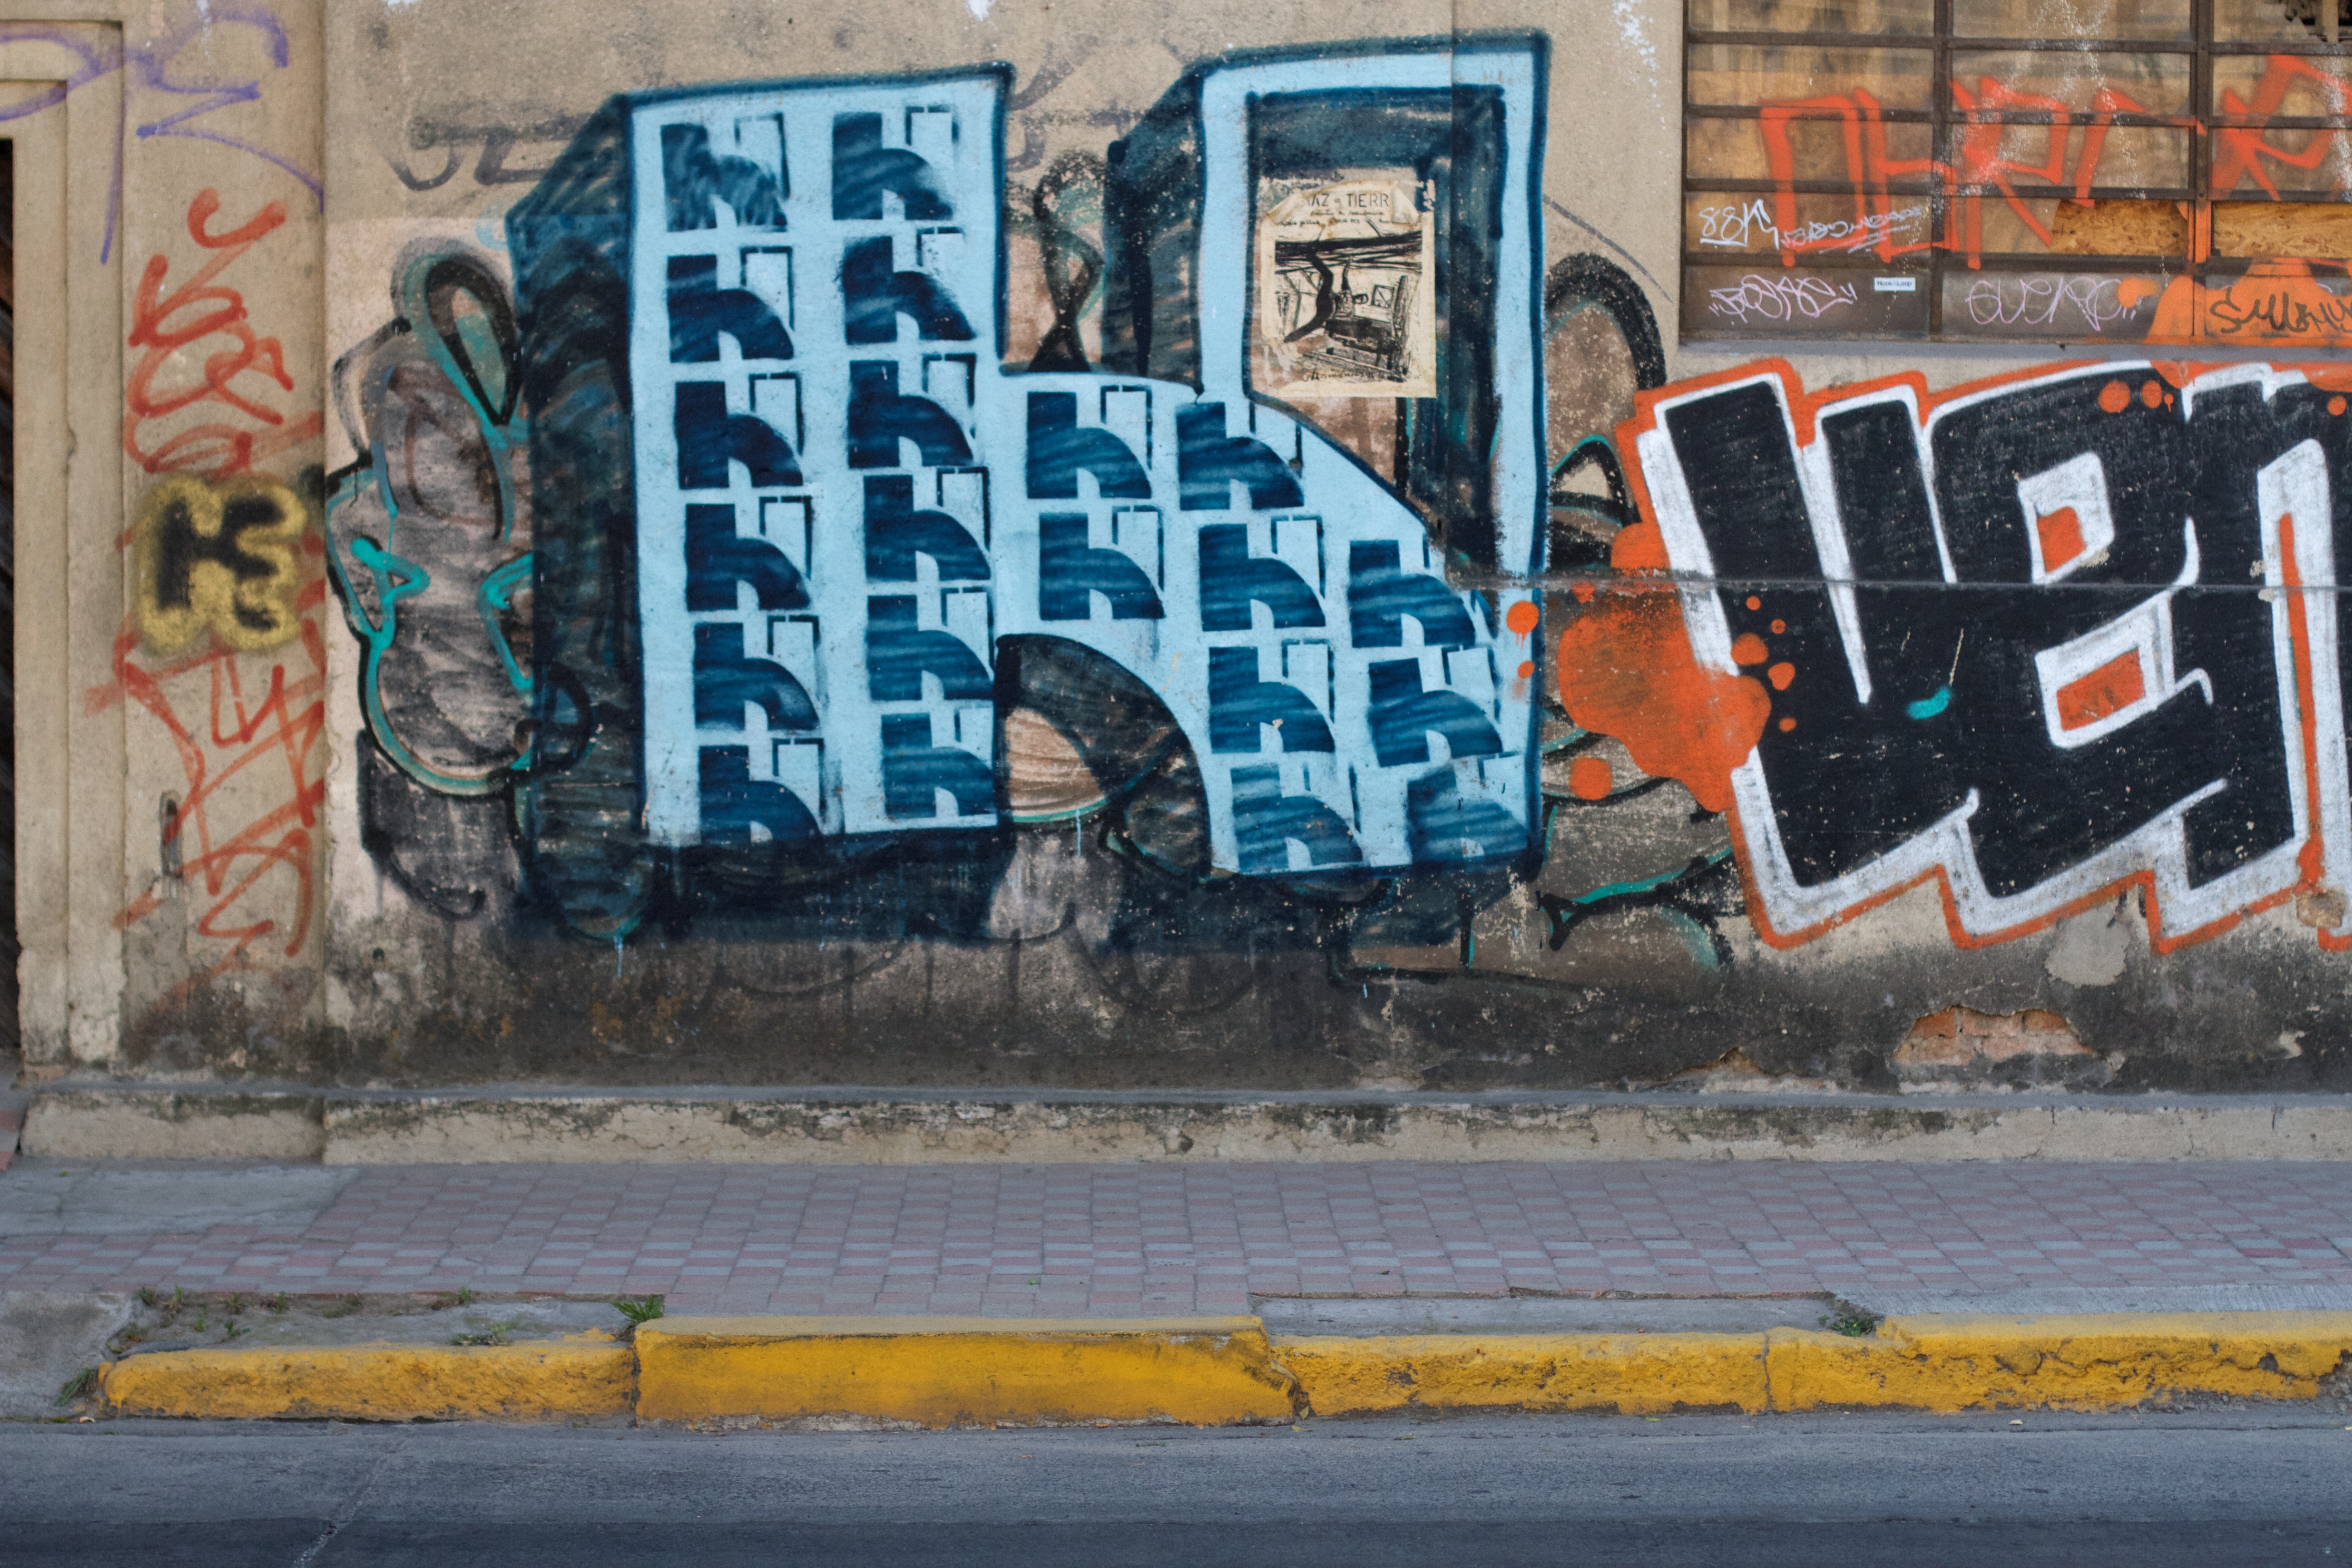
road, street, graffiti, street art, art, mural, urban area